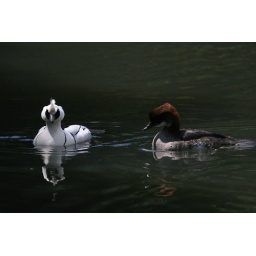
Posh bird - in my colours - black and white